Code Blue – Emergency

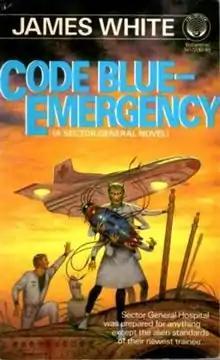
First edition cover (publ.Del Rey) Cover art by David B. Mattingly

Code Blue – Emergency is a 1987 science fiction novel by Northern Irish writer James White, part of his Sector General series.